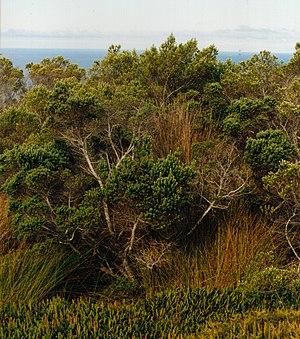
L'île Amsterdam, appelée île de la Nouvelle-Amsterdam jusqu'en 1965, est une petite île française située dans le Centre de l'océan Indien, à 1 368 km au nord-nord-est des îles Kerguelen et à 2 713 km au sud-est de l'île Maurice. Elle forme avec l'île Saint-Paul, distante de 91 km plus au sud, le district des îles Saint-Paul et Nouvelle-Amsterdam, l'un des cinq districts des Terres australes et antarctiques françaises.